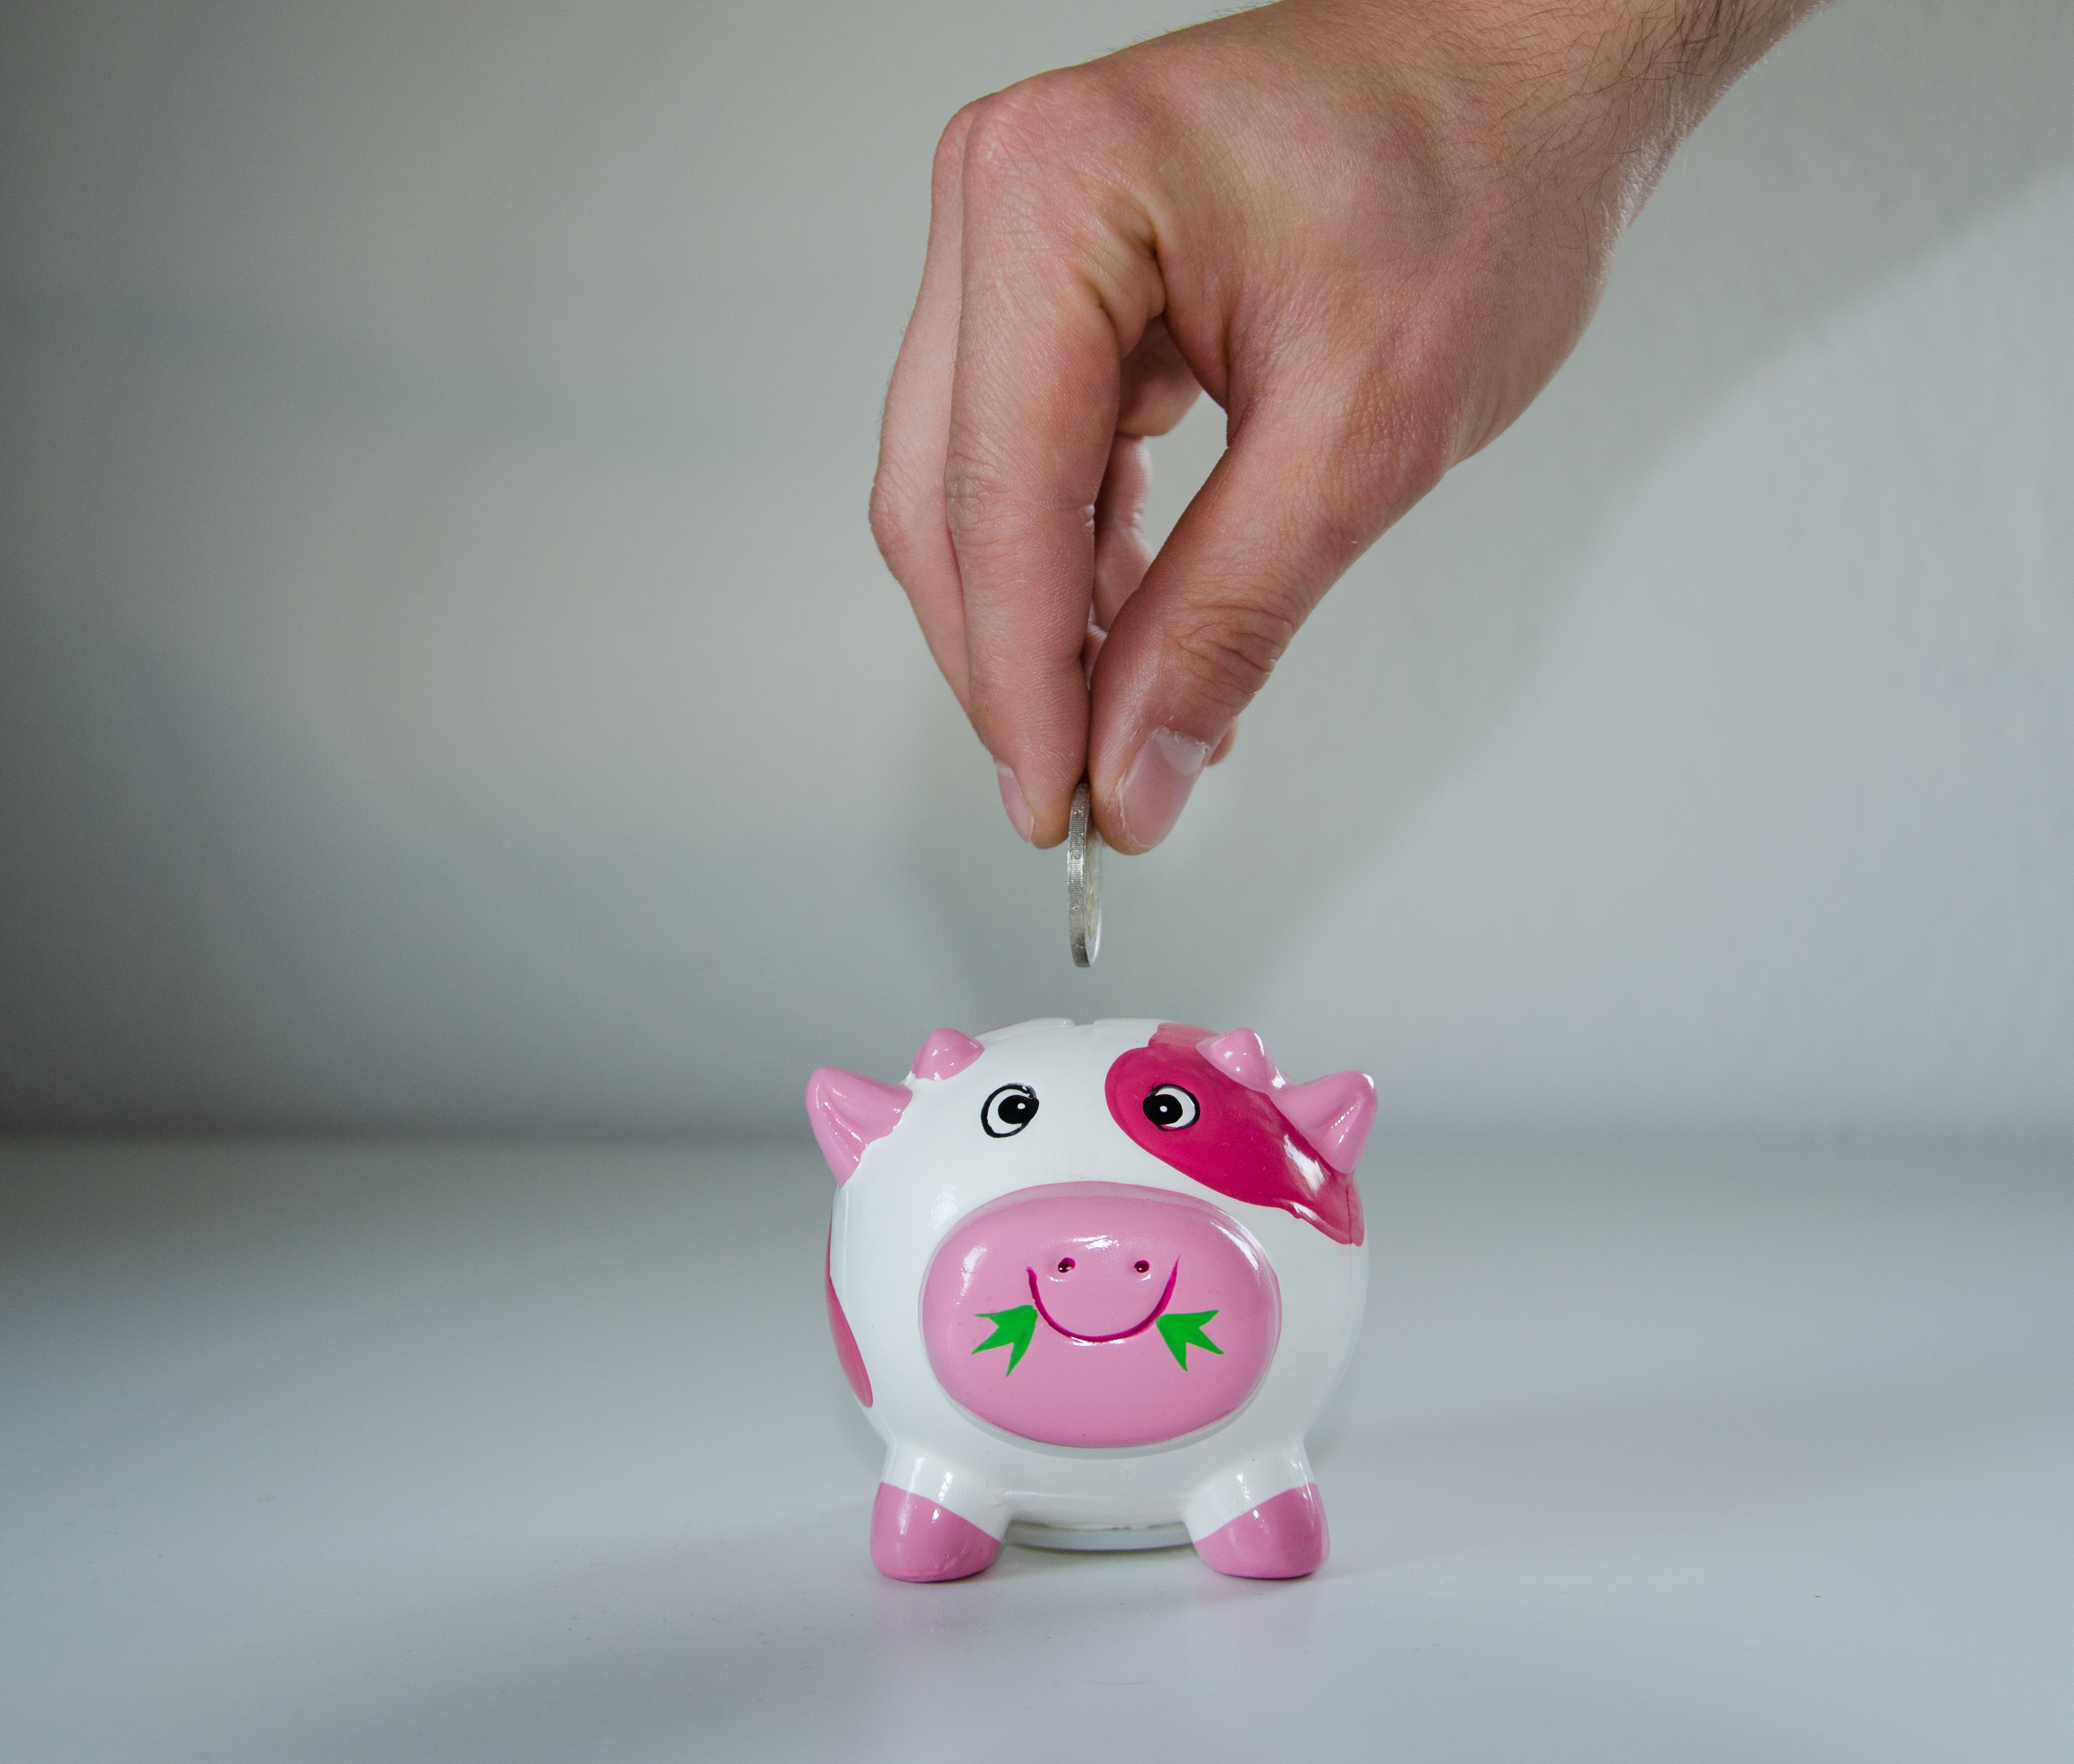
hand, finger, ceramic, money, pink, cash, capital, art, bank, euro, coin, piggy bank, saving, banking, thrift, merit, save, income, coins, finance, wealth, saved, assets, economical, cash injection, spar slot, interest, savings book, financial institution, world savings day, save money, savings bank, checkout, old age provision, savings rate